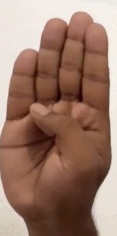
ASL sign: B